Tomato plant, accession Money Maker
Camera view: vertical (180 deg); turntable rotation: 240 degrees
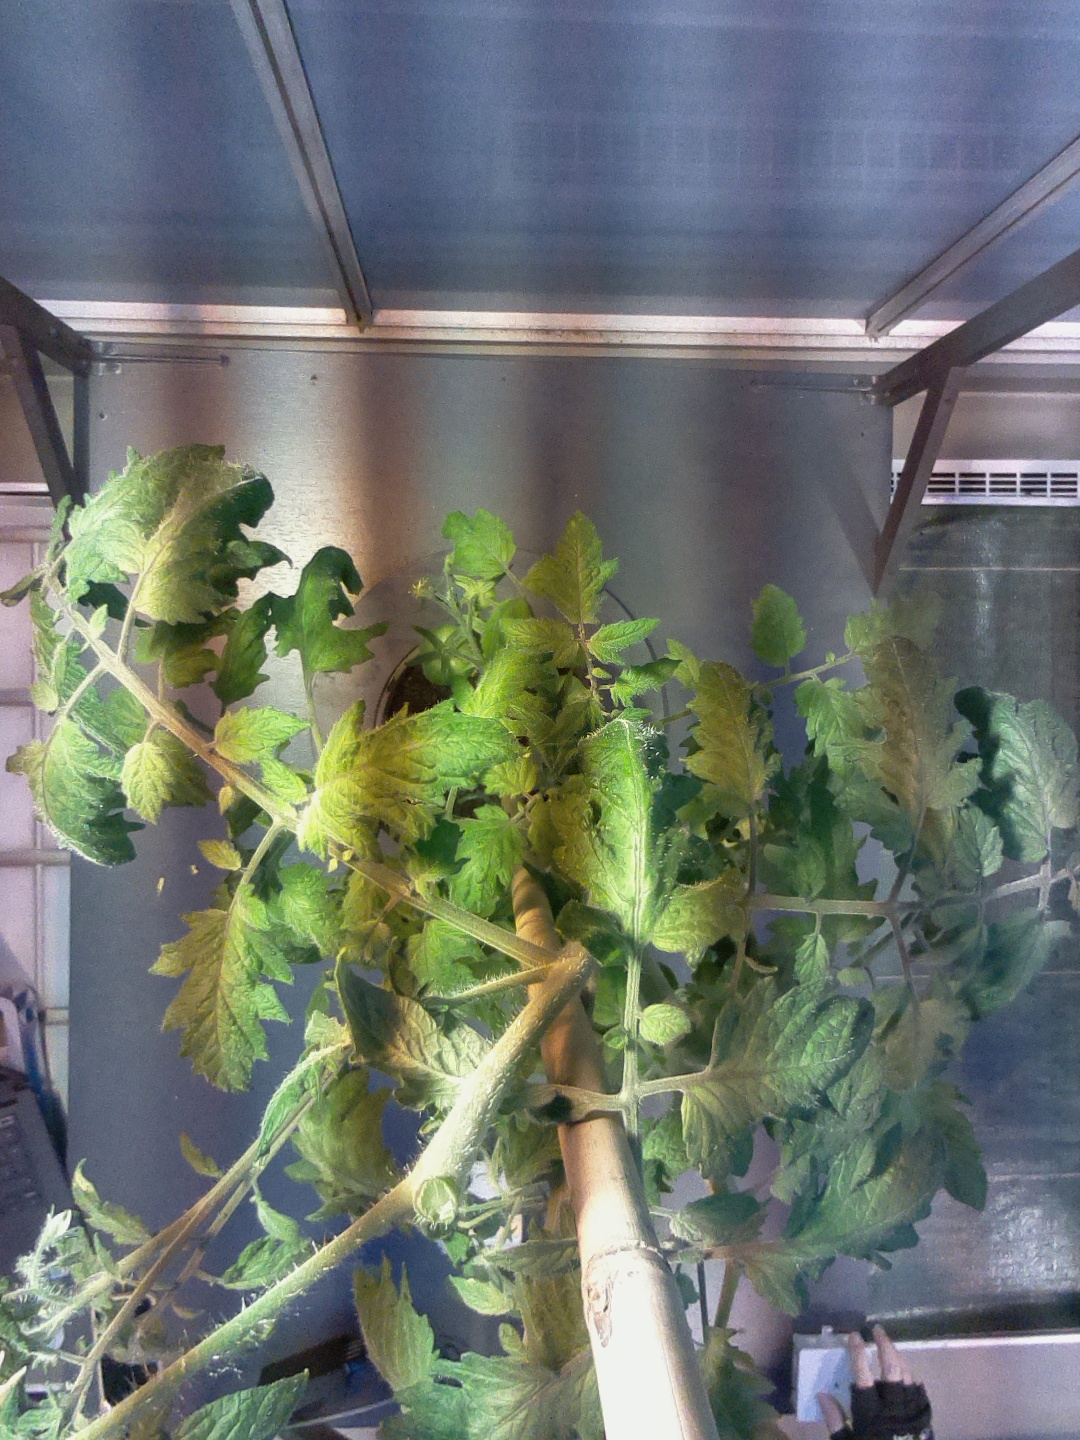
BBCH growth stage 75: 50%-60% of final fruit size